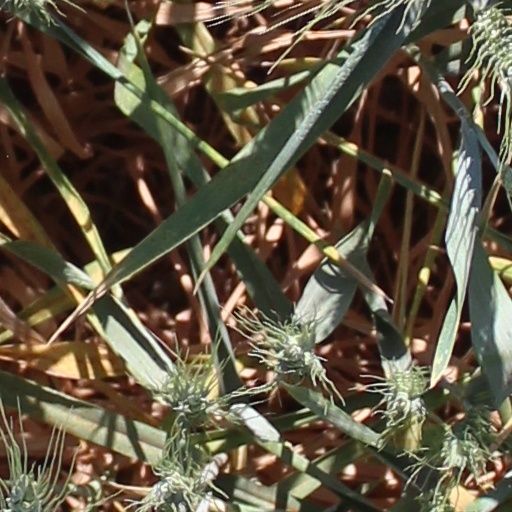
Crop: wheat